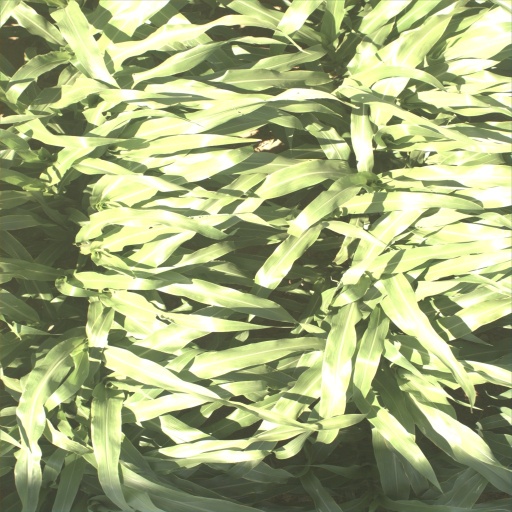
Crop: sorghum